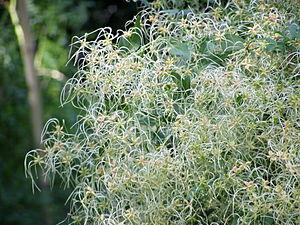
Le jardin botanique de Lisbonne, dépendant de la faculté des sciences de l'Université de Lisbonne, est né de la nécessité de créer un complément pratique à l'enseignement et à la recherche en botanique, de ce qui était alors l'École Polytechnique.
La Clématite flammette est une plante ligneuse grimpante de la famille des Renonculacées, originaire d'Europe méridionale. Elle est aussi connue sous les noms de Clématite odorante ou de Clématite brûlante.